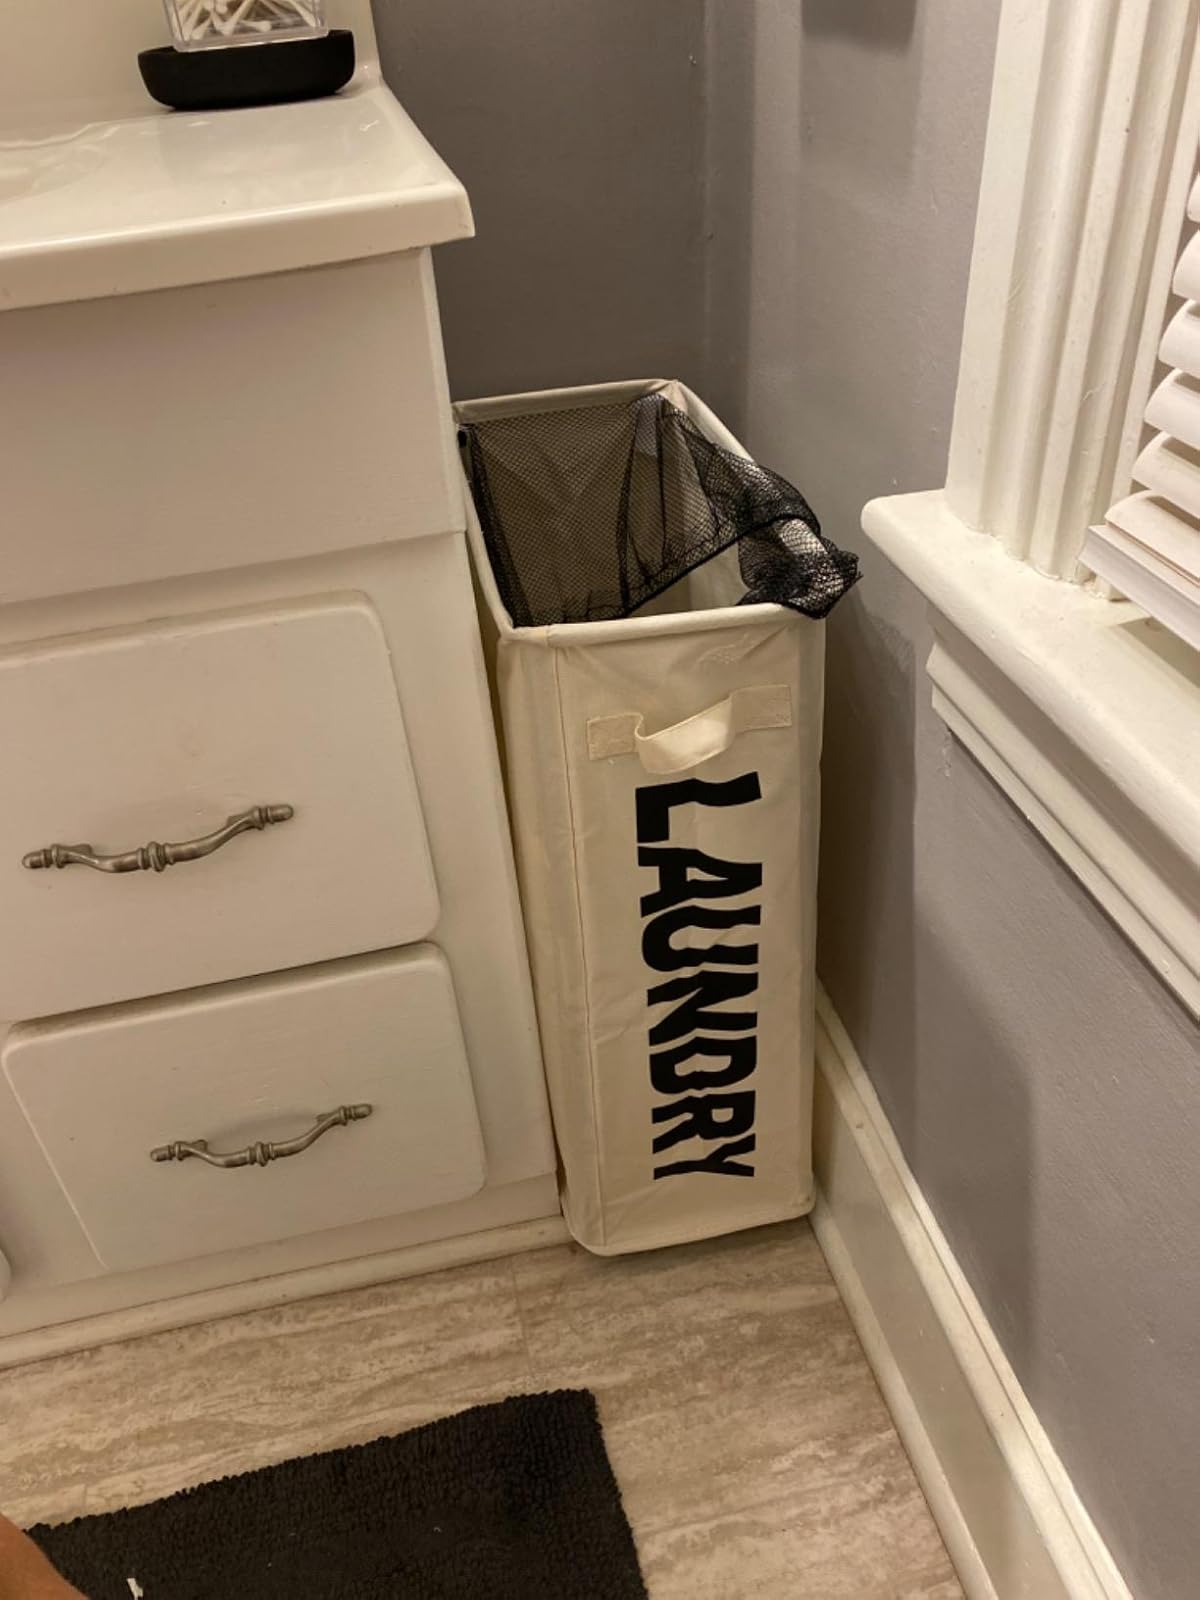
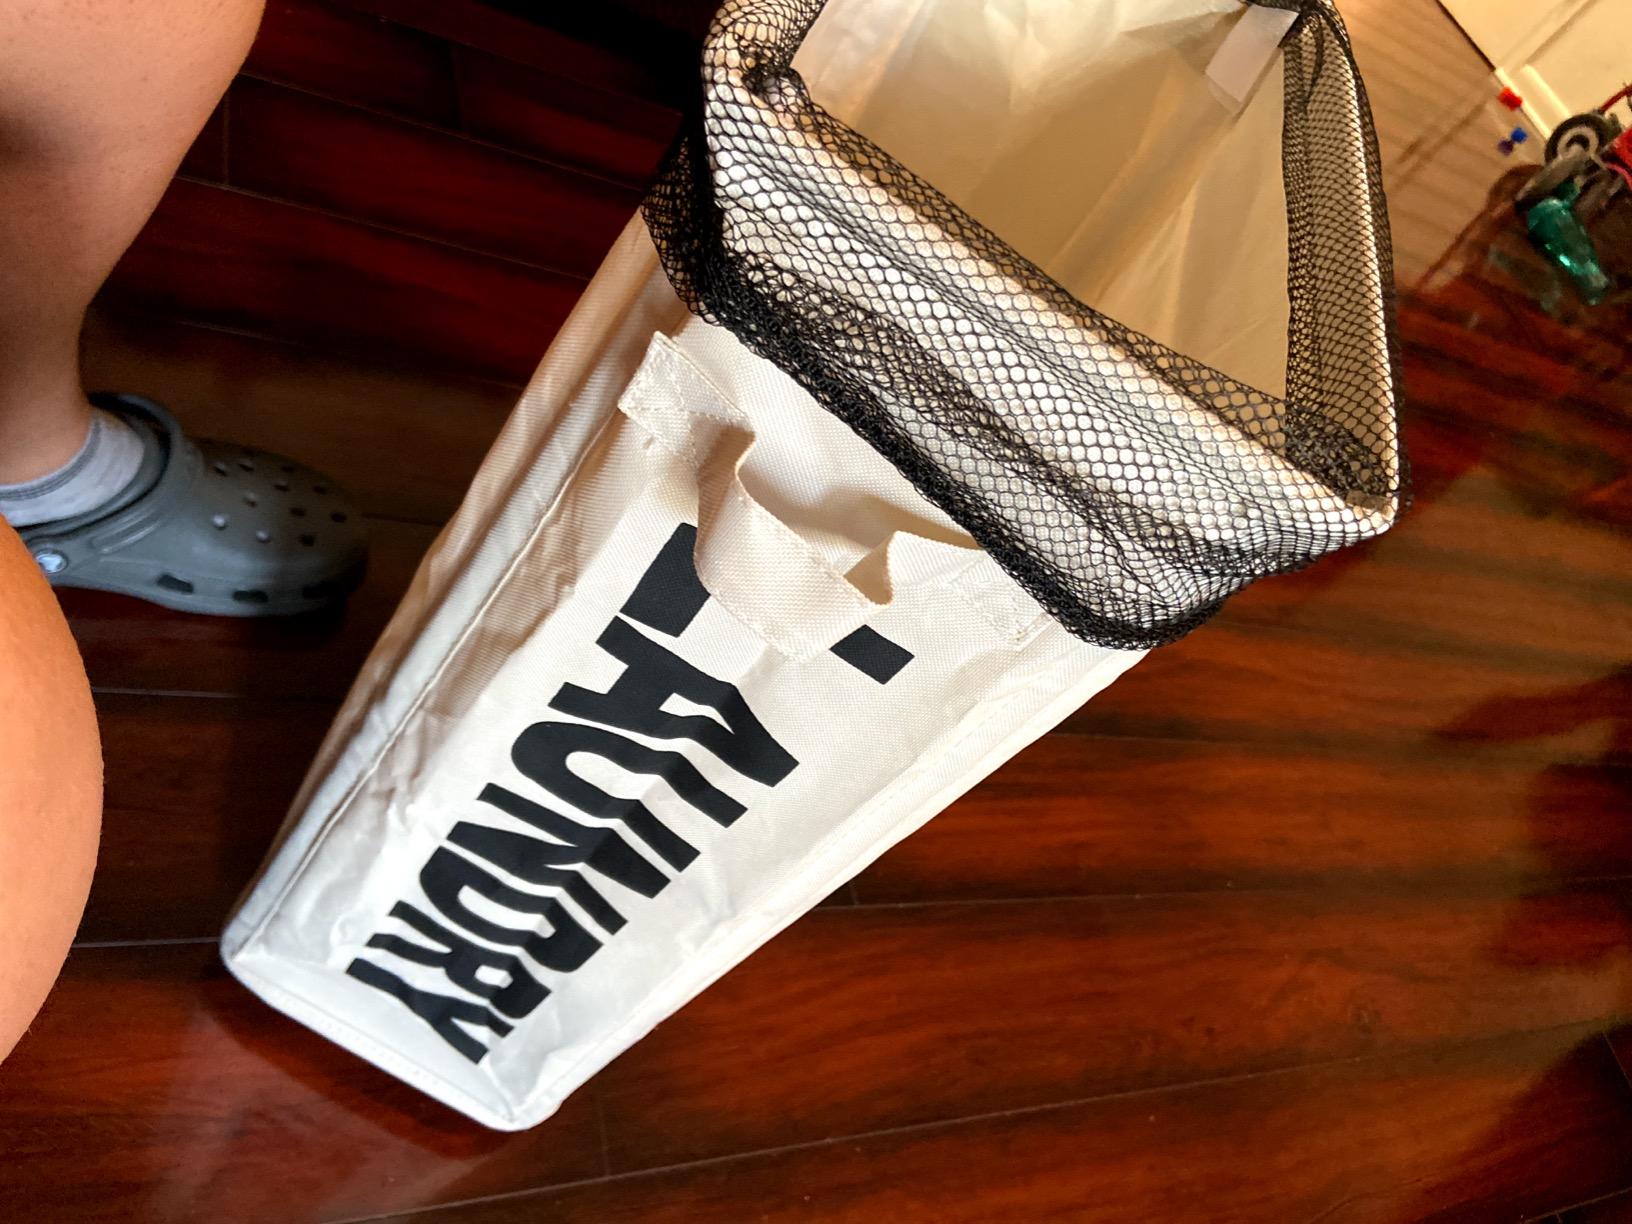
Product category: items_hamper
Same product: yes